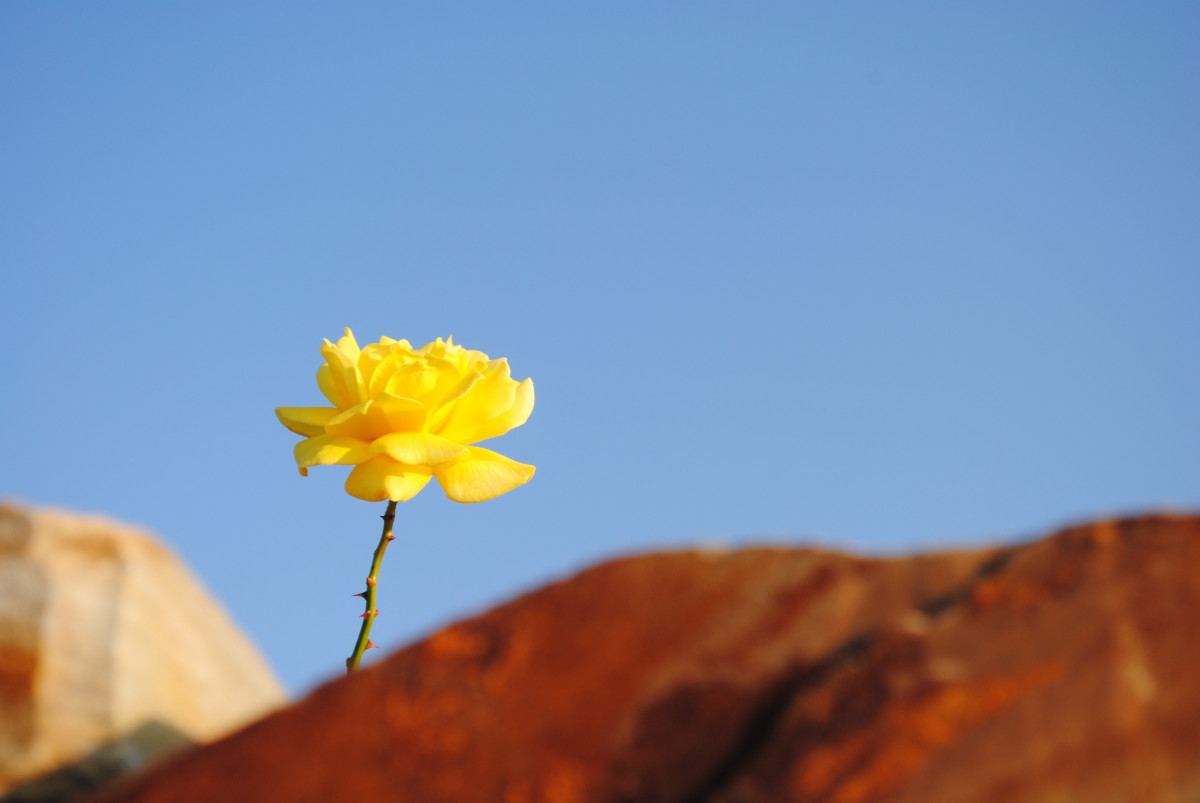
Tags: sky, prairie, sunlight, leaf, flower, yellow, flora, wildflower, macro photography, flowering plant